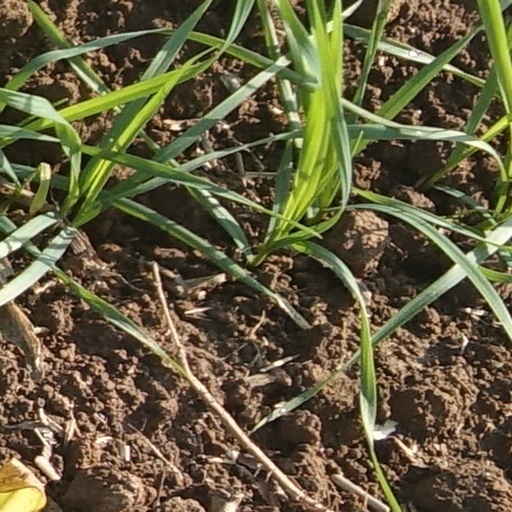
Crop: wheat